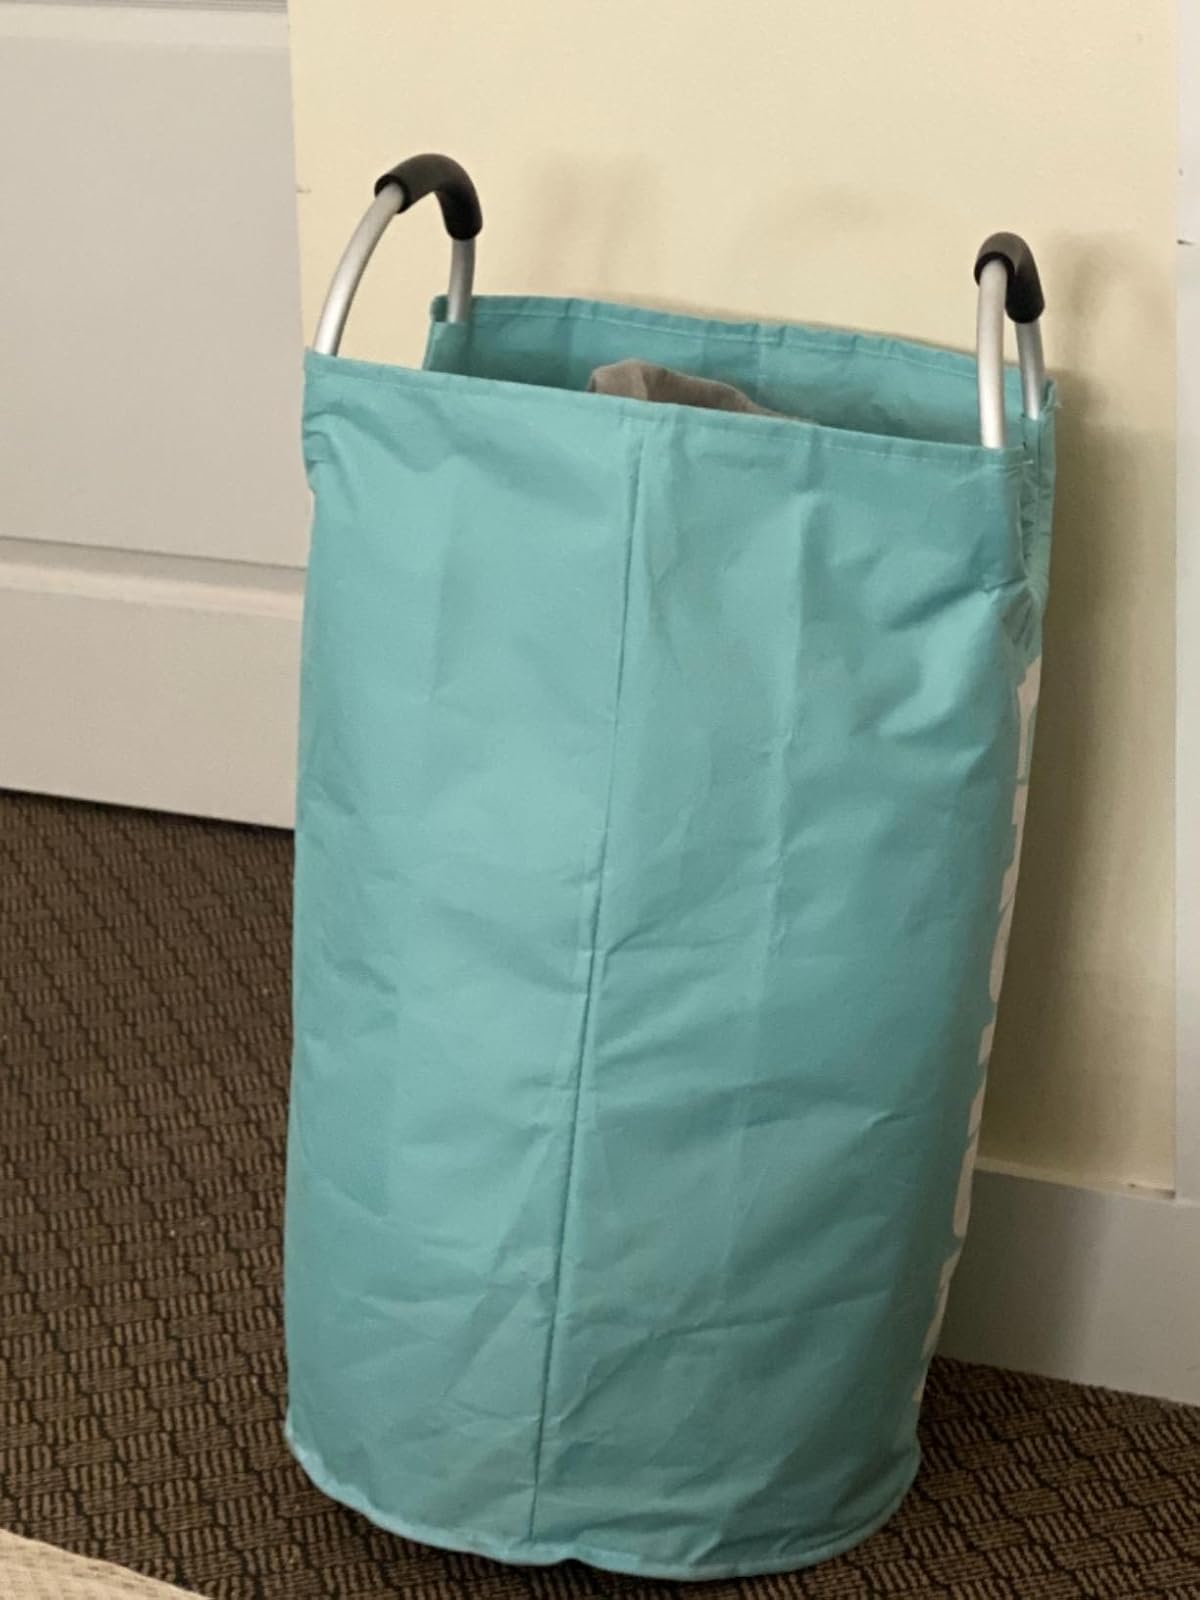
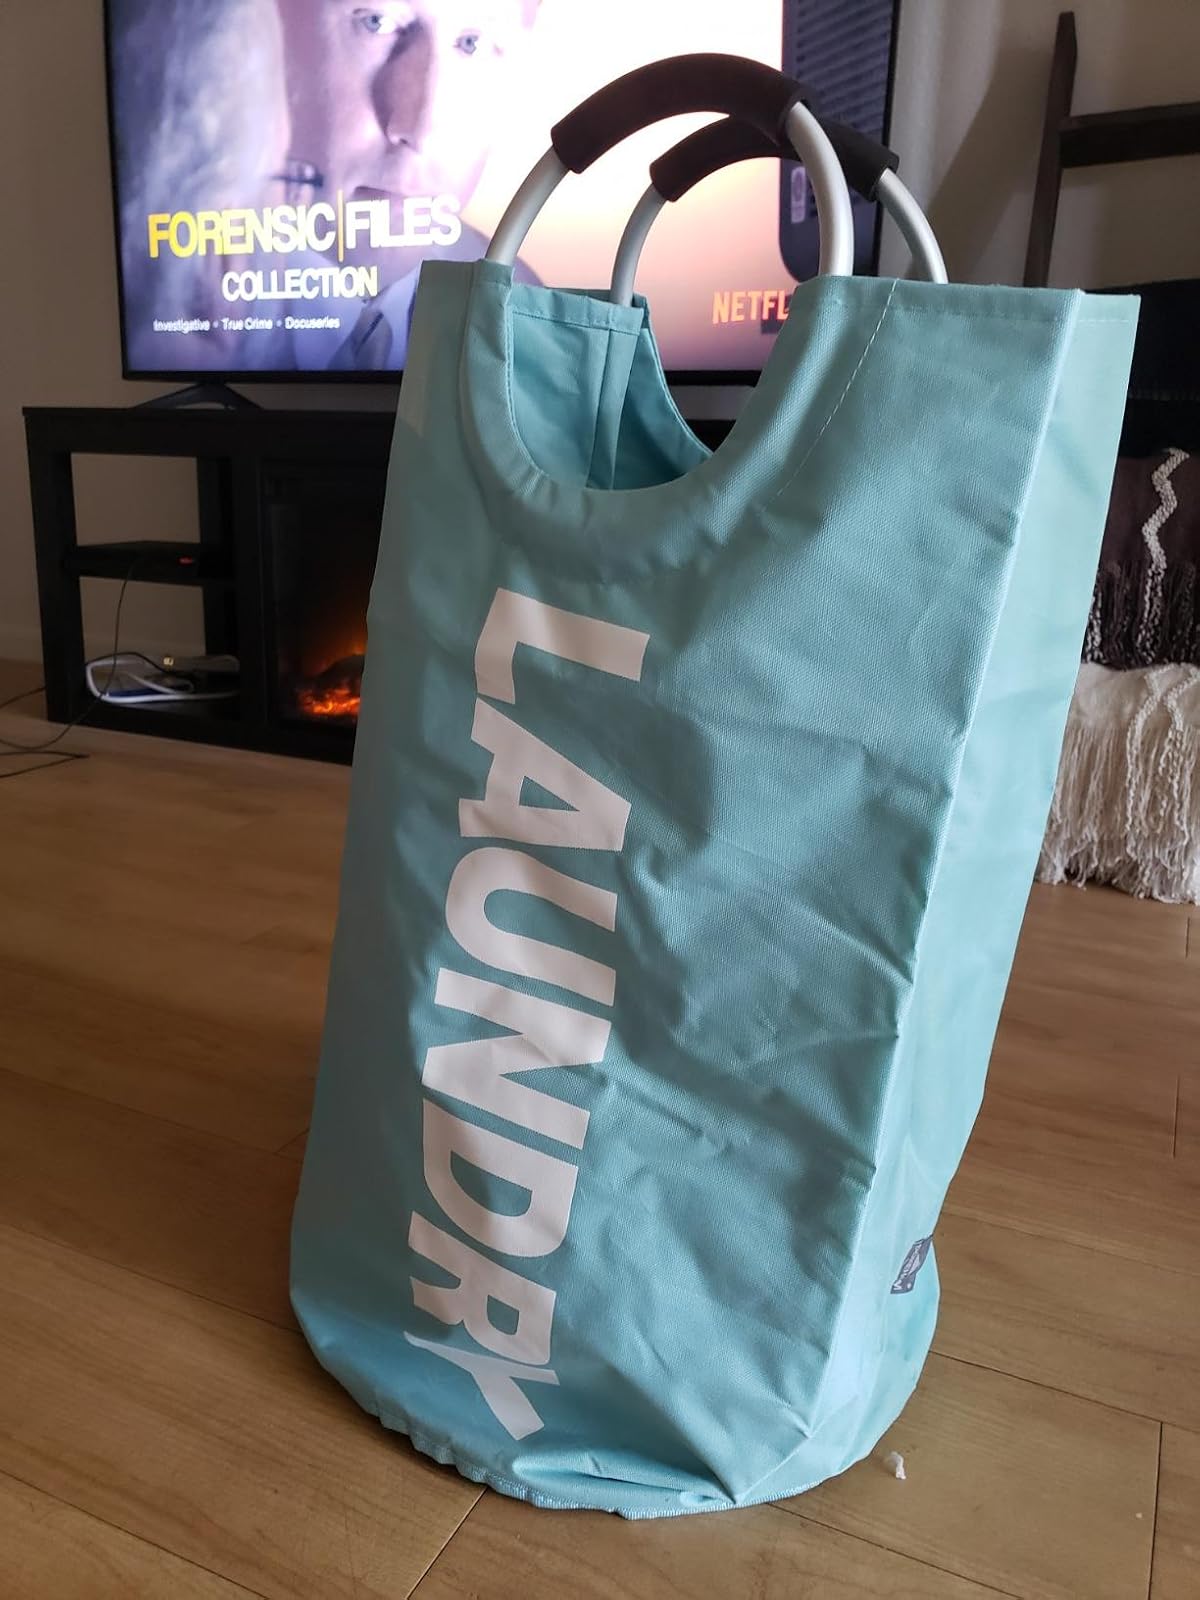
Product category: items_hamper
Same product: yes